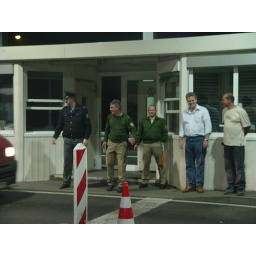
The man in blue was for Prague and the two in green were the German employees.